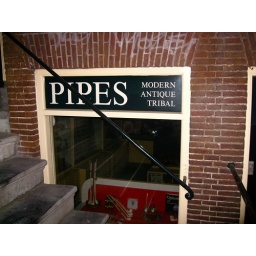
Tribal yesss... and check the opium book in the window